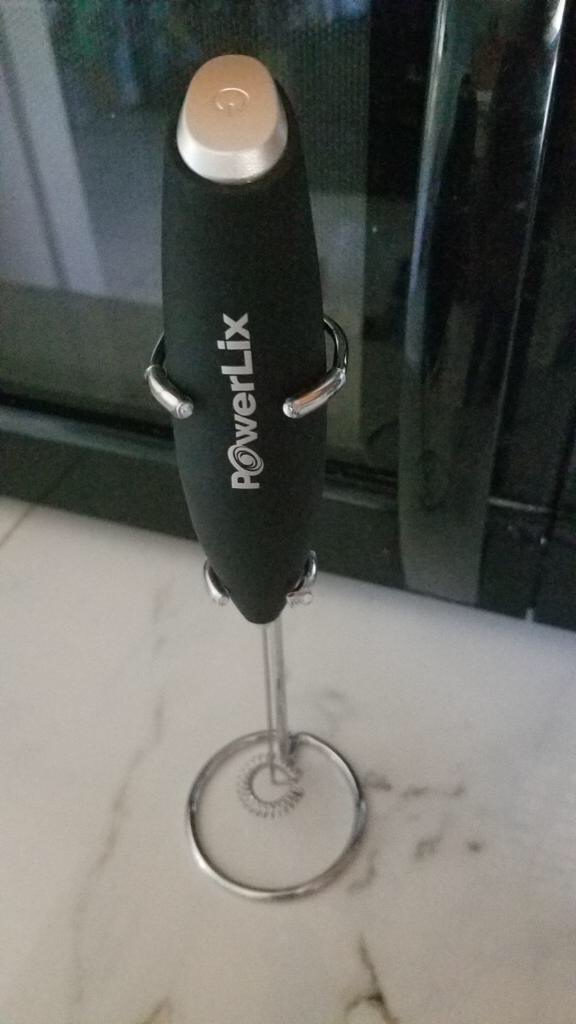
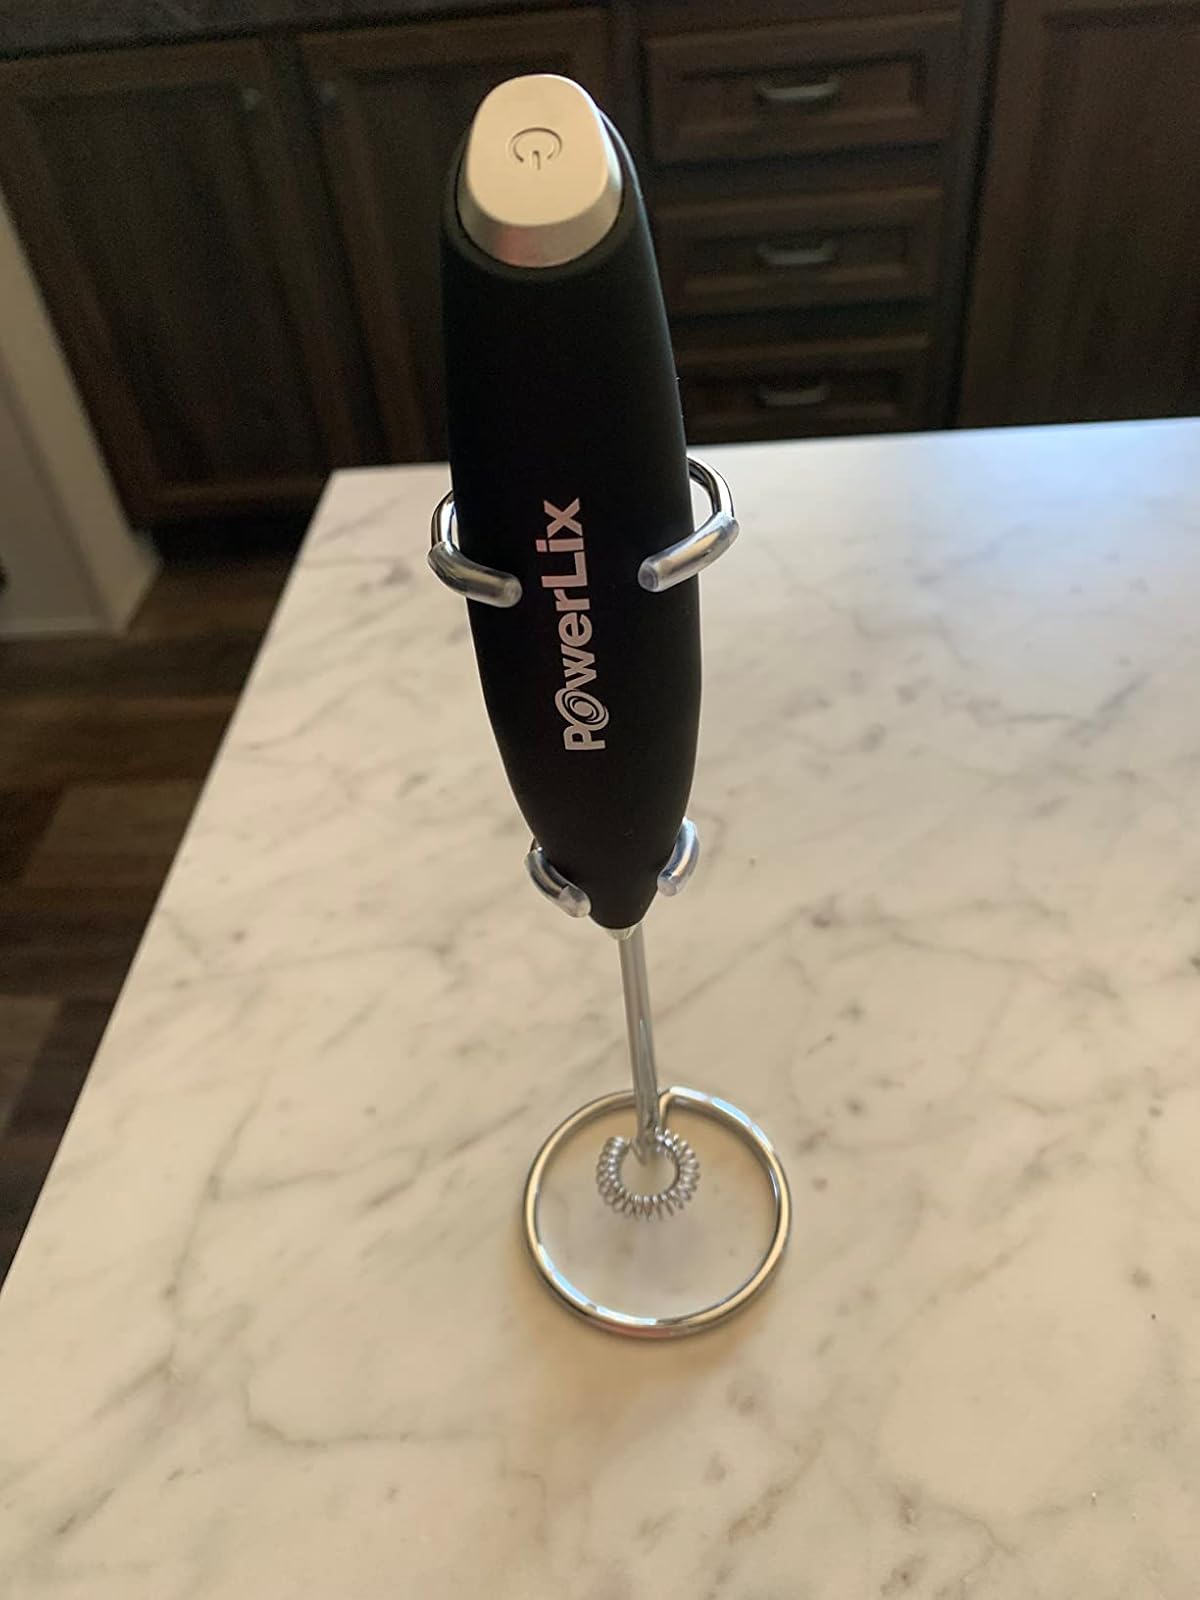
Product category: items_mixer
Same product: yes